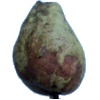
Label: Pear Stone 1